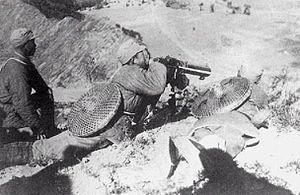
La bataille de Pingxingguan plus communément appelée la grande victoire de Pingxingguan fut un affrontement entre la Huitième armée de route du parti communiste chinois et l'Armée impériale japonaise, le 25 septembre 1937.